John Radford (footballer)

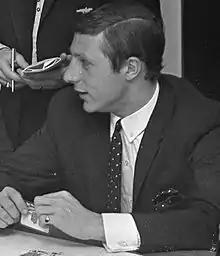

John Radford (born 22 February 1947) is an English former footballer who played for Arsenal, West Ham United and Blackburn Rovers throughout his career. Radford, who played as a forward, is Arsenal's fourth highest goal scorer of all time.